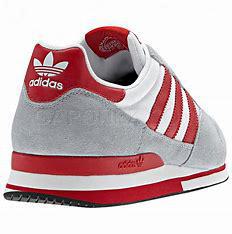
Brand: Adidas
Model: ZX 500